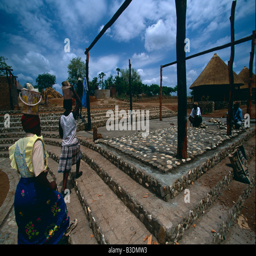
construction of a new tourist resort